Ypthima huebneri

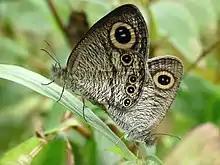
Mating

Upperside greyish brown. Forewing with the usual comparatively large, bi-pupilled, yellow-ringed, black preapical ocellus. Hindwing usually with two, sometimes with three, very rarely without any, smaller similar uni-pupilled postdiscal ocelli. Underside greyish white, not very densely covered with transverse short brown striae. Forewing with the preapical ocellus as on the upperside, obscure discal and subterminal dull brown transverse fasciae and a narrow brown ring round the ocellus diffusely produced posteriorly. Hindwing with one apical and typically three postdiscal posterior ocelli placed in a curve; traces of transverse brown discal and subterminal fasciae in most specimens. Antenna, head, thorax and abdomen greyish brown, the abdomen paler beneath. Male without secondary sex-mark.